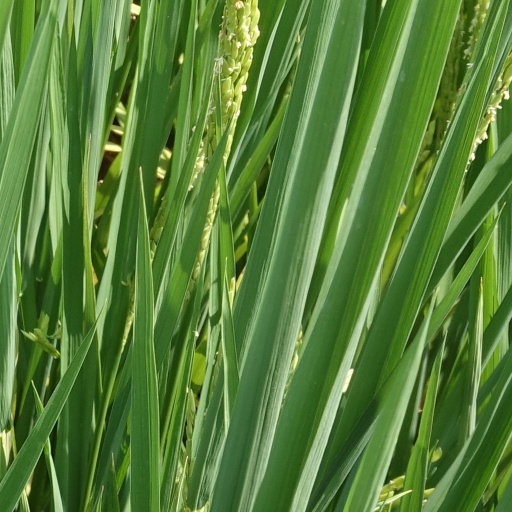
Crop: rice